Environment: real
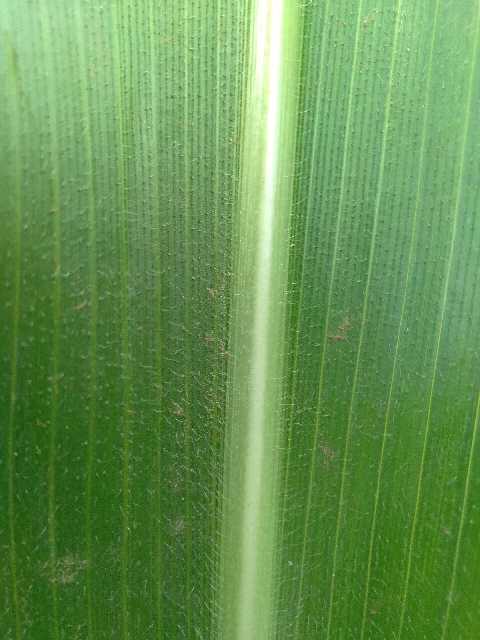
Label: healthy